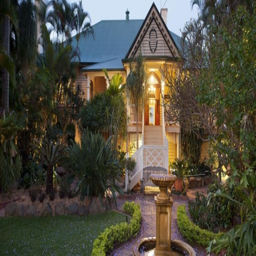
the heritage listed home can be found .